Rishon LeZion

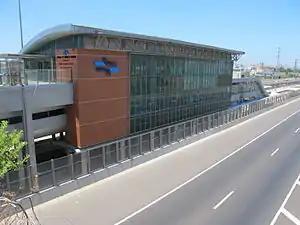
Rishon LeZion Moshe Dayan railway station

Hapoel Rishon LeZion is the major football club, currently playing in the second tier, although the club played in the past in the top division, even as recently as 2011–12. The club also appeared in two cup finals, in 1946 and in 1996 and won the 2012–13 Toto Cup Leumit. Other active football teams are Moadon Sport Shikun HaMizrah (playing in Liga Alef), Hapoel Nahalat Yehuda (playing in Liga Bet), and Moadon Sport Rishon LeZion (playing in Liga Gimel). Other football clubs previously played in the city, such as Maccabi Rishon Lezion, which played at the top division during the 1940s and the two seasons after the Israeli Declaration of Independence, as well as smaller clubs which played in the lower tiers, such as Beitar Rishon LeZion, Hapoel Bnei Zion and Hapoel HaMegabesh Rishon LeZion.